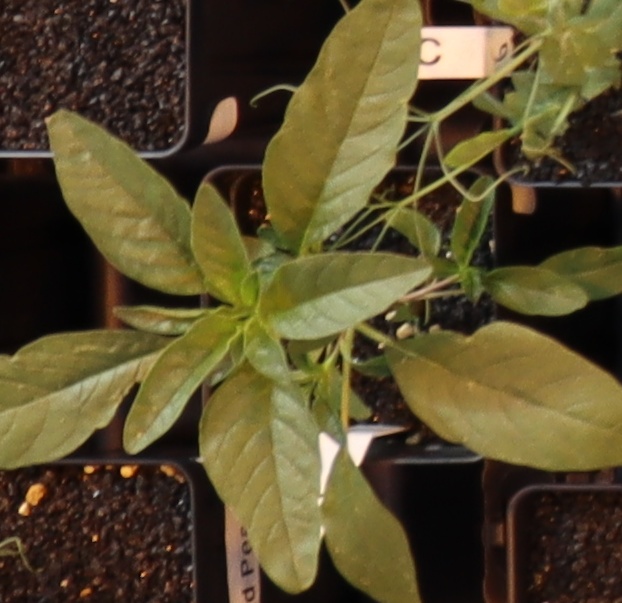
Label: Waterhemp